List of railway lines in Vietnam

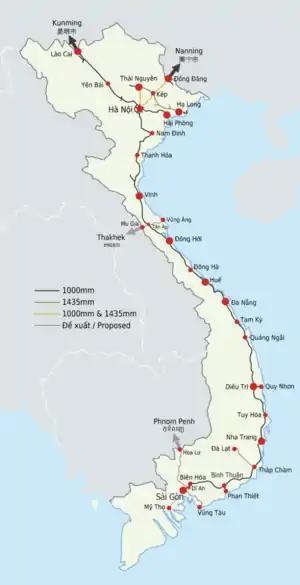
The Vietnamese railway network.

This list enumerates railway lines in Vietnam. The Vietnamese railway system is owned and primarily operated by the state-owned Vietnam Railways, although private railway companies also offer special service to key destinations. Its principal route is the single track North–South Railway line running between Hanoi and Ho Chi Minh City; as of 2007, 85% of the network's passenger volume and 60% of its cargo volume is transported along this line. Besides this one, the system includes lines connecting Hanoi to the People's Republic of China, to surrounding cities such as Thái Nguyên, Hai Phong and Hạ Long.